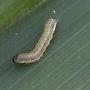
Crop: Maize
Condition: spodoptera-frugiperda-p